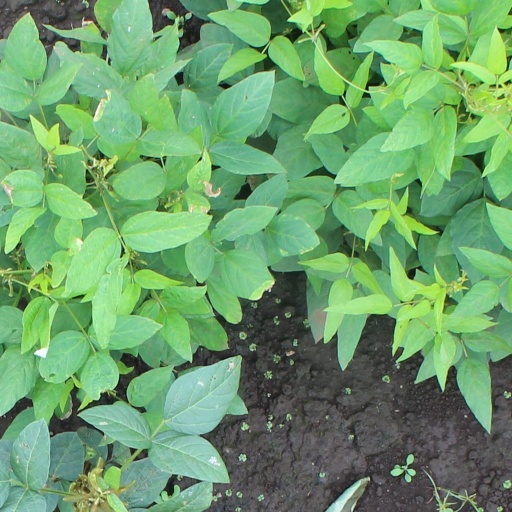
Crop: soybean